International Wind- and Watermill Museum

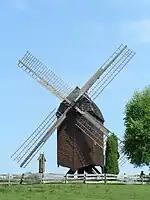
The "Viktoria" post mill

The "Viktoria" post mill comes from the nearby village of Osloß and may therefore be considered typical of the local area. In 1882 it was erected there by a miller who had bought the mill in Neuhaldensleben district. Its original year of construction is given on the mill as 1816. It closed in 1940 and fell into disrepair. The district of Gifhorn bought the dilapidated mill in 1977 and gave it into the charge of the museum owner, Horst Wrobel. It was restored with the help of donations and, in 1980, was rebuilt at the mill museum in working order.